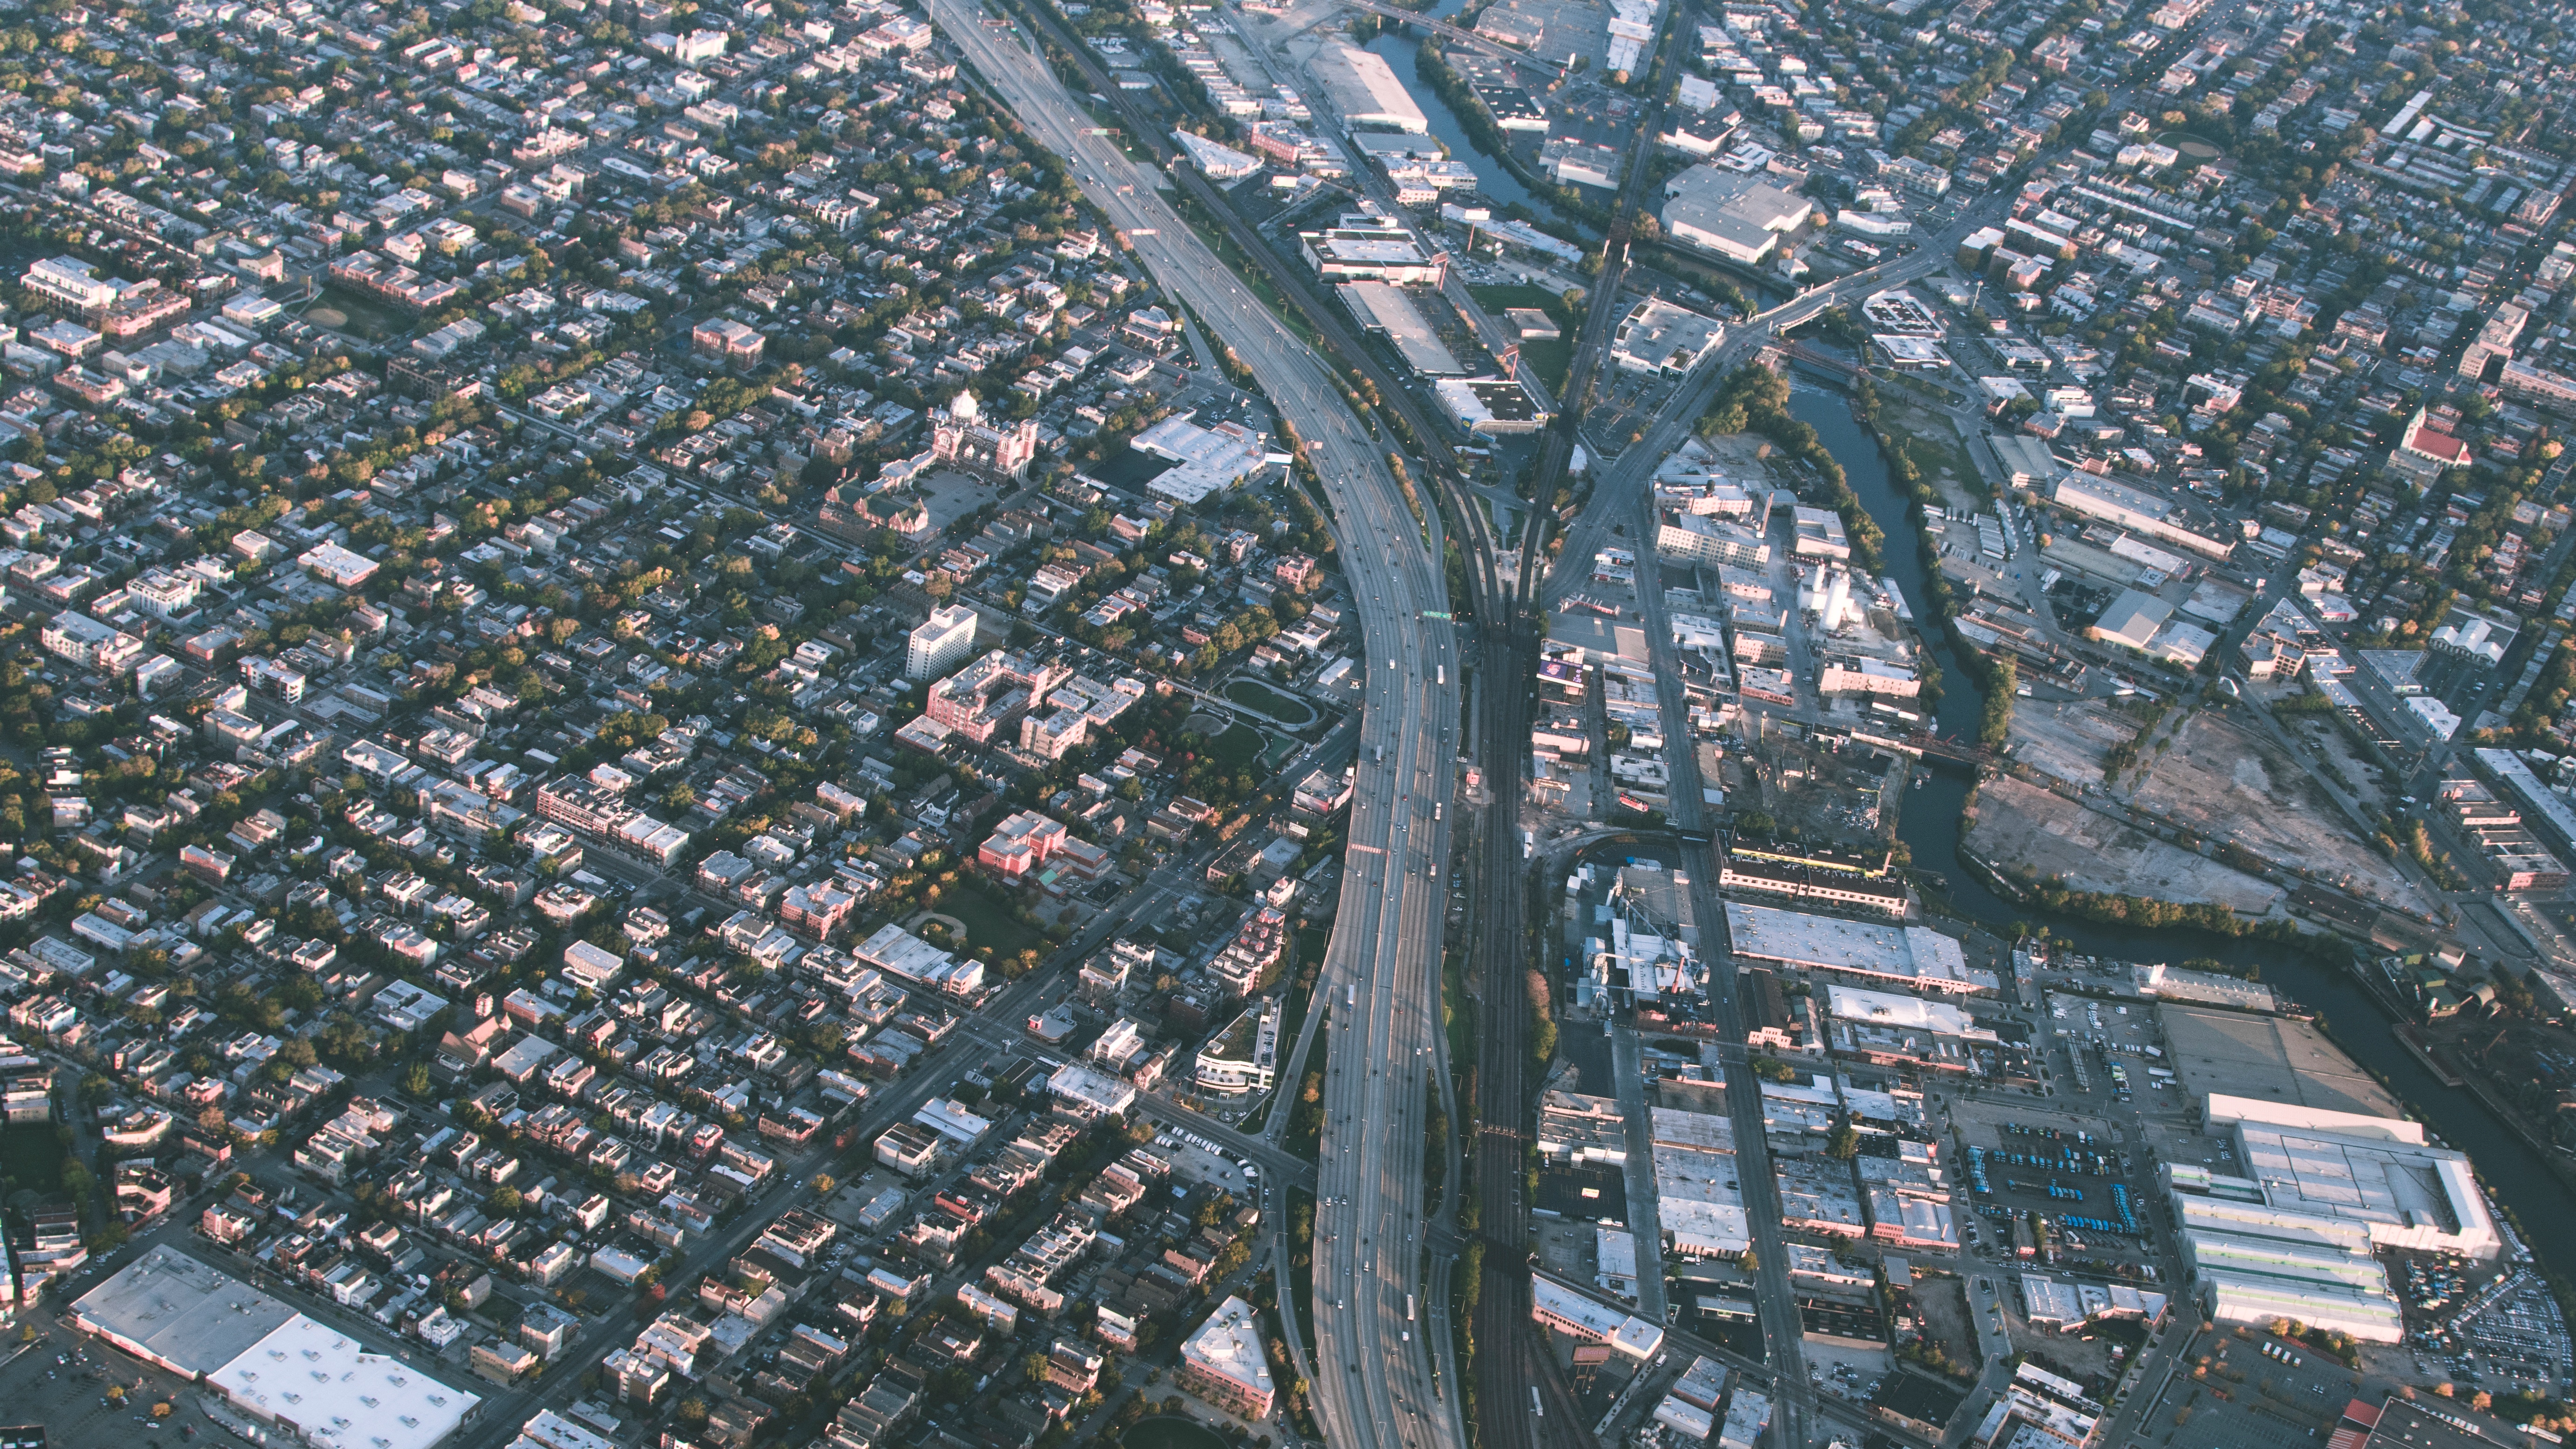
snow, skyline, photography, city, skyscraper, cityscape, downtown, suburb, stadium, metropolis, bird's eye view, aerial photography, urban area, residential area, human settlement, atmosphere of earth, metropolitan area